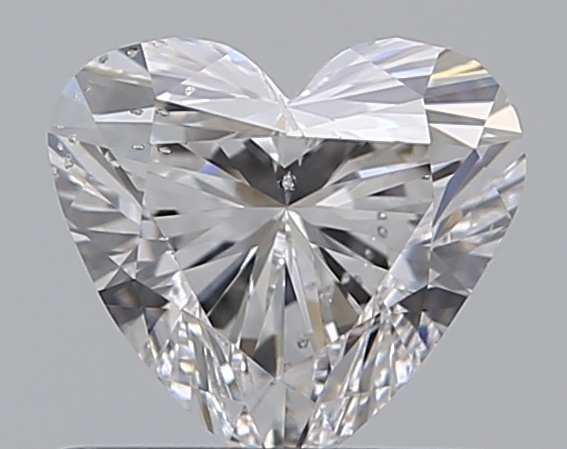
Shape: heart
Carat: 0.7
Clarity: SI2
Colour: E
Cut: GD
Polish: EX
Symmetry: VG
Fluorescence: N
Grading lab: GIA
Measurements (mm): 5.5 x 5.95 x 3.68